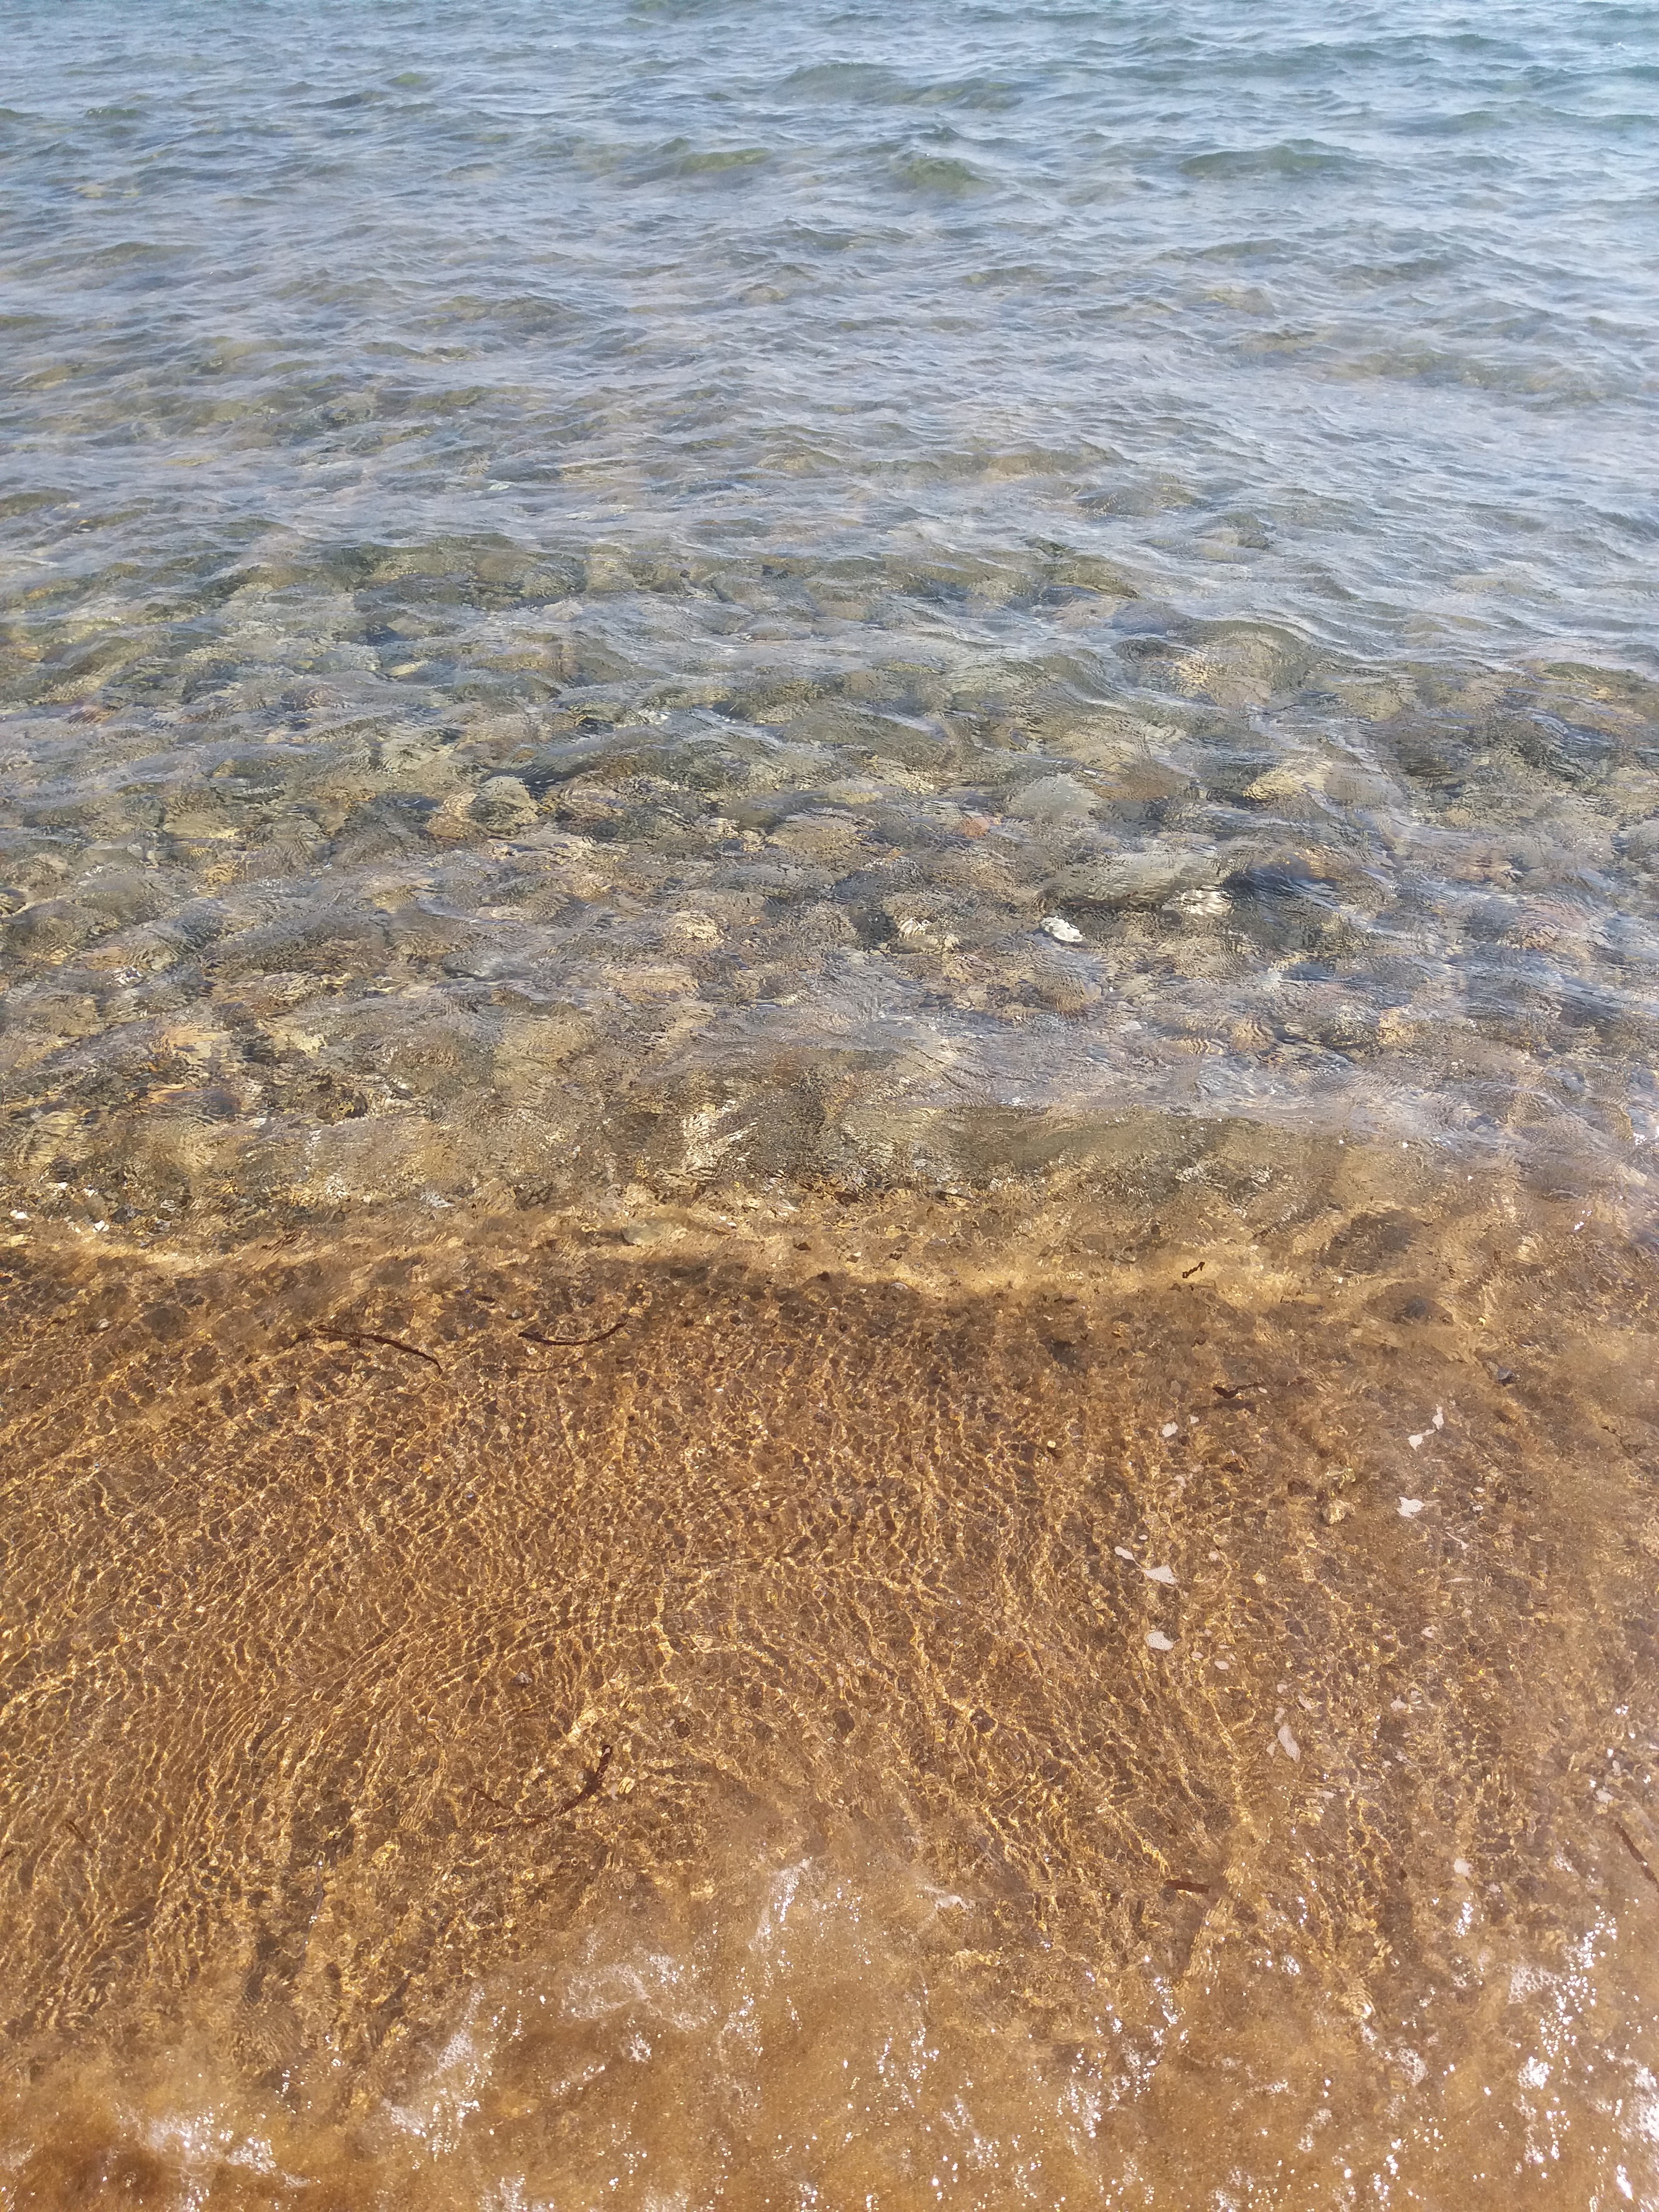
sea, coast, water, sand, rock, ocean, marsh, shore, wave, material, geology, wetland, habitat, tundra, mudflat, natural environment, grass family